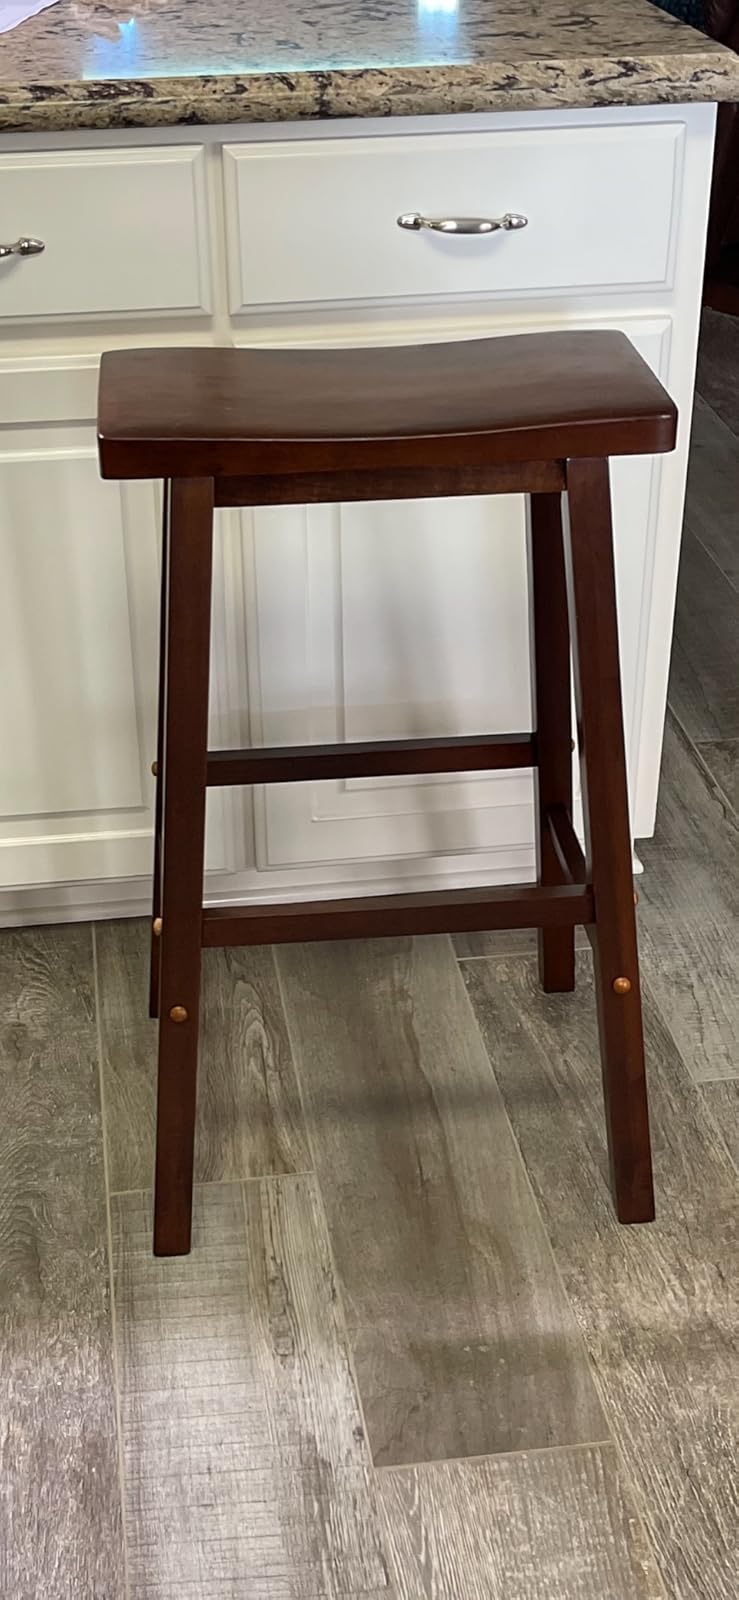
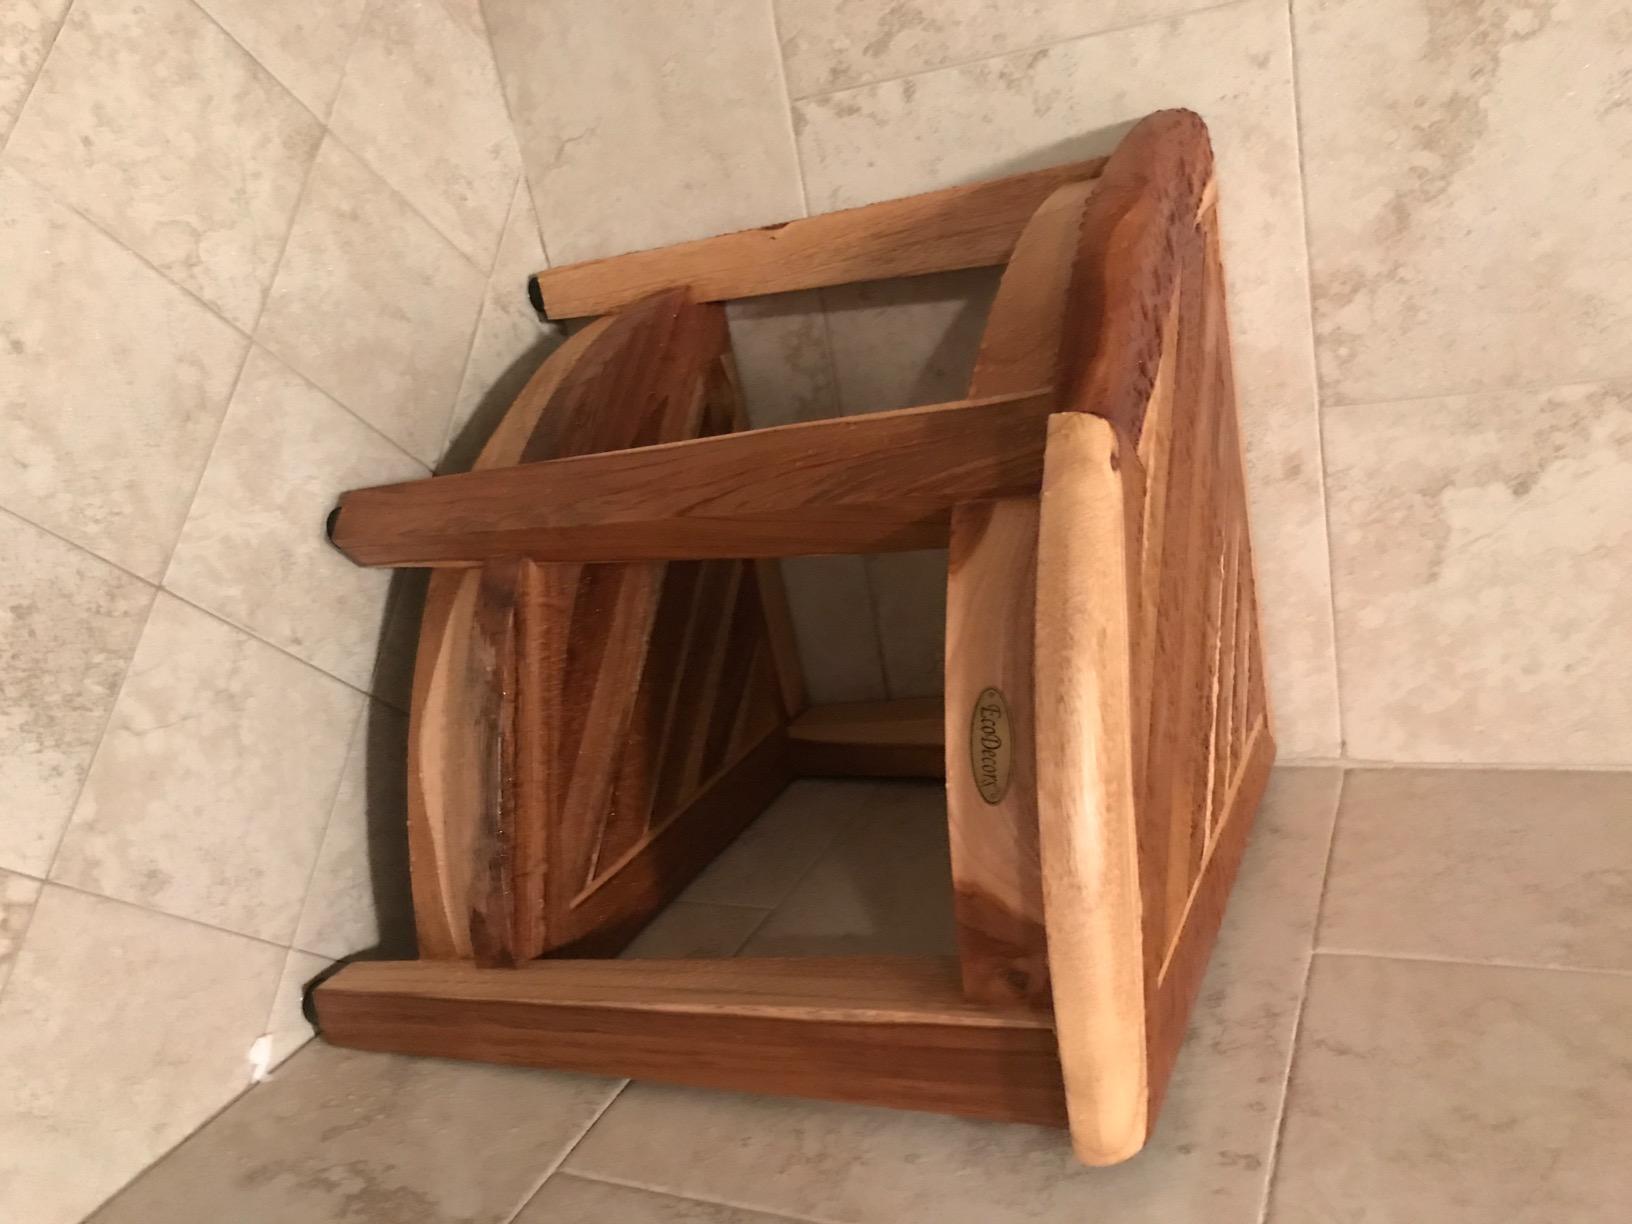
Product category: stool
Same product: no